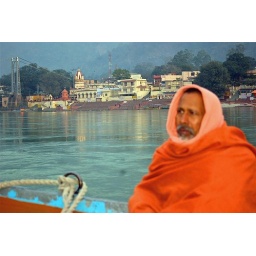
Crossing the river by boat